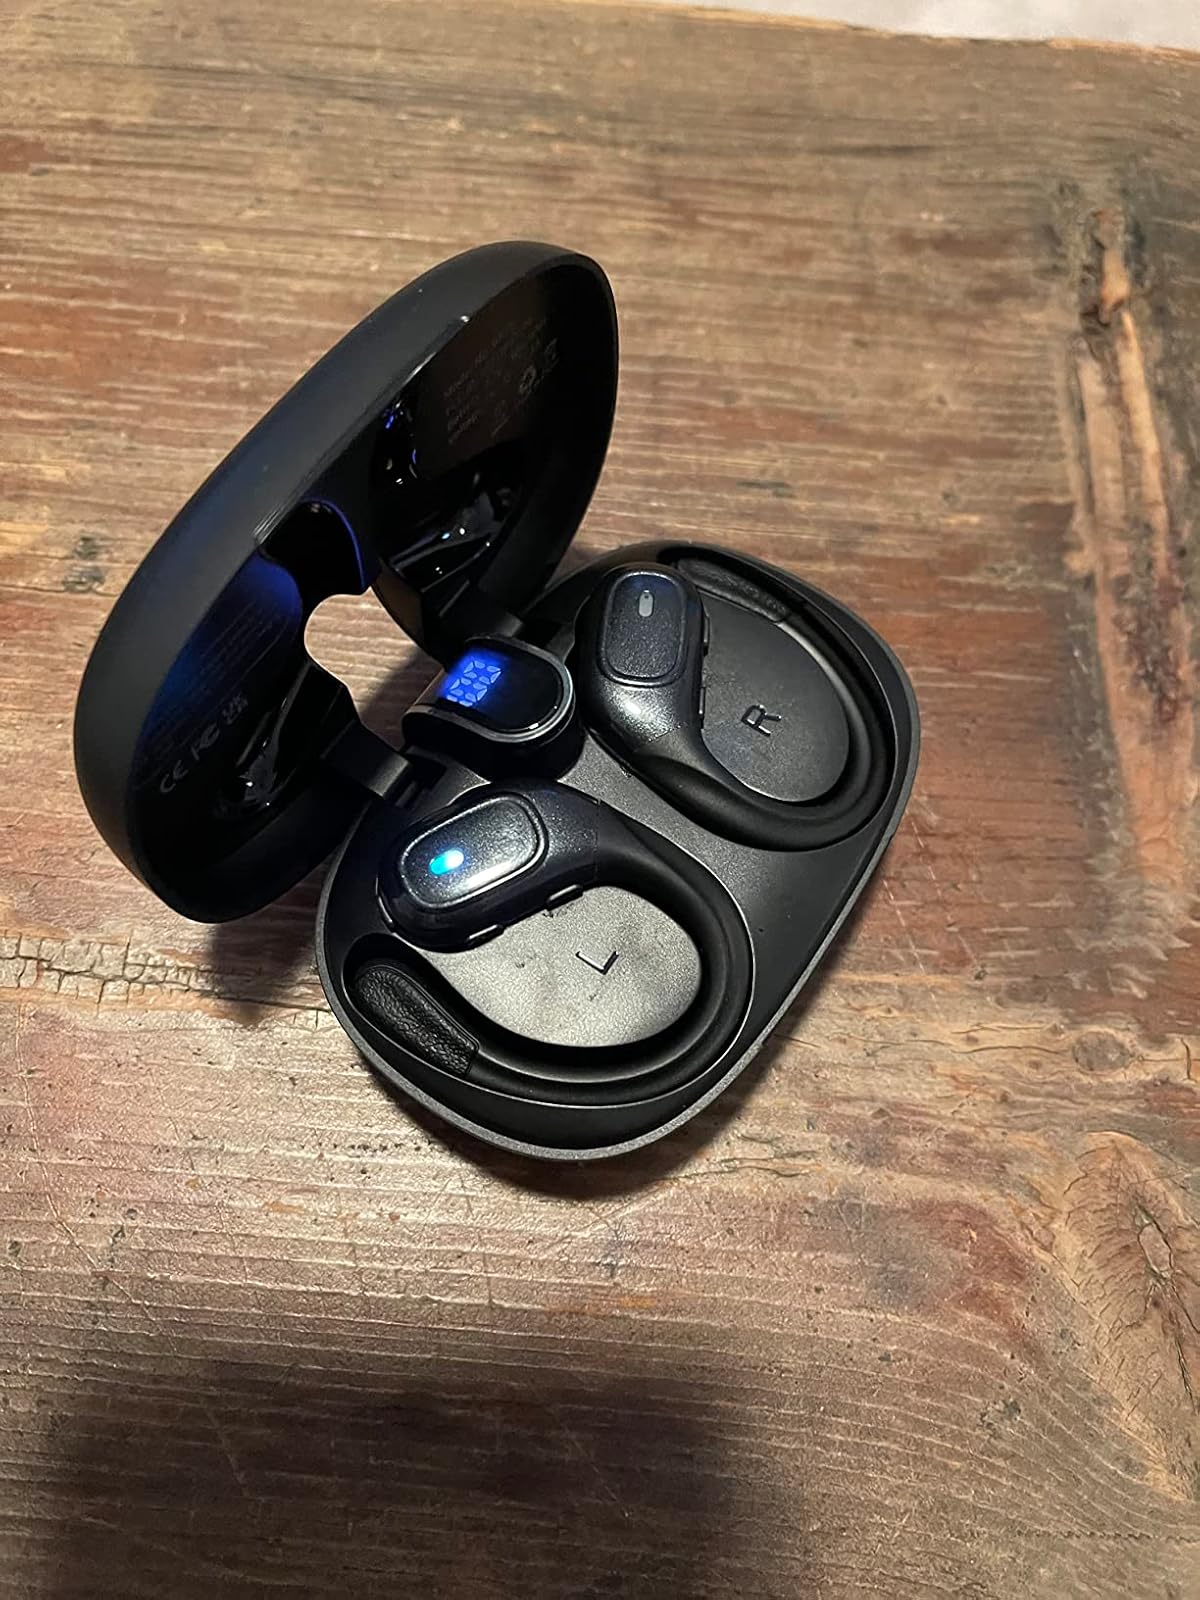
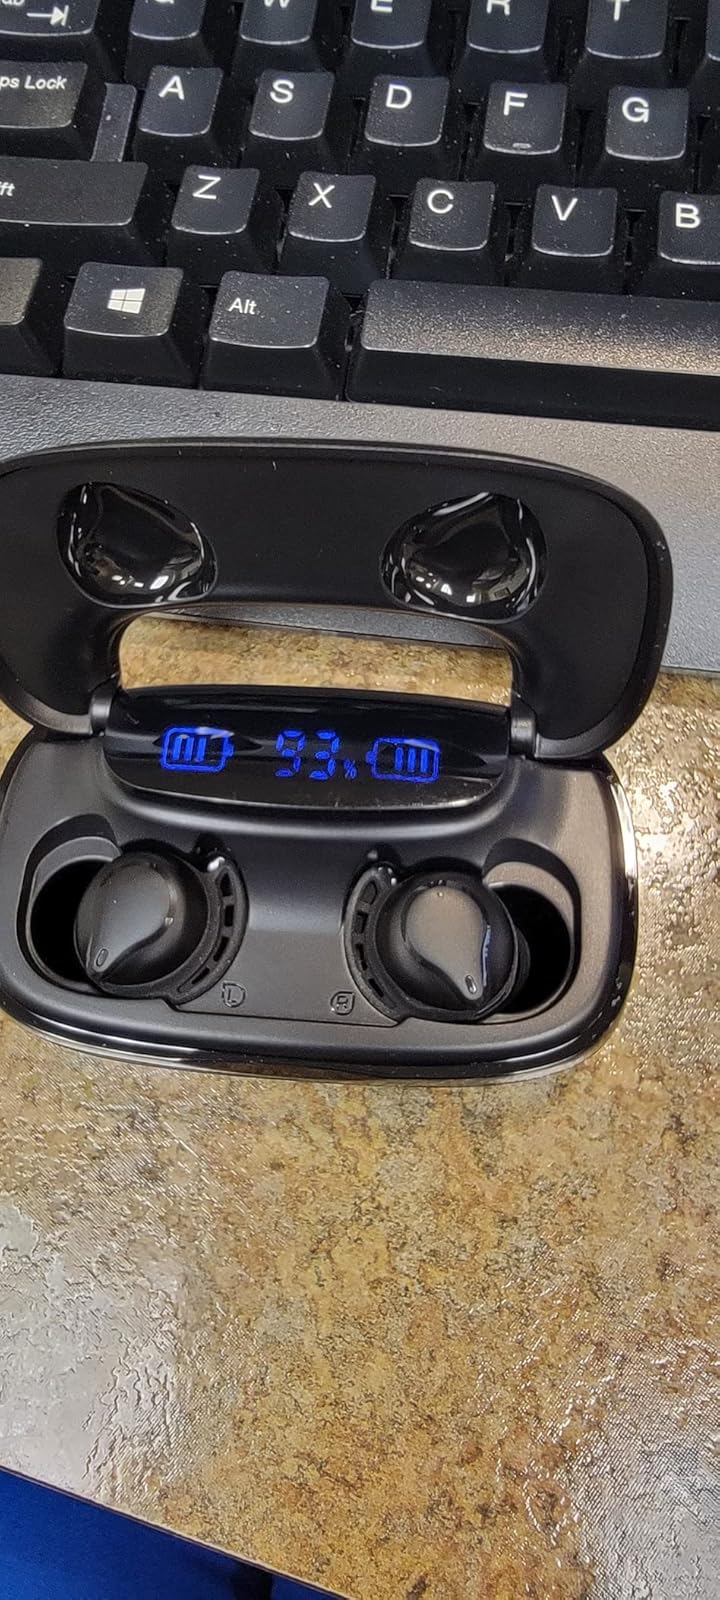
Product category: earbuds
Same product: no